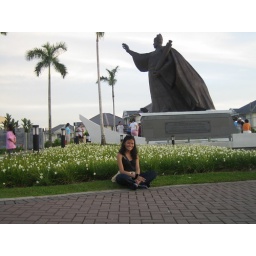
me in midst of white flowers